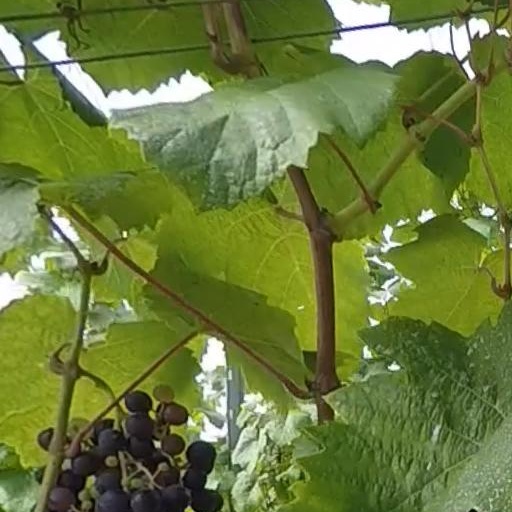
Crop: grape